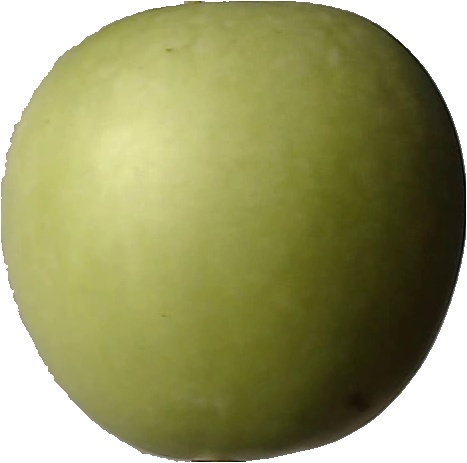
Label: apple_granny_smith_1